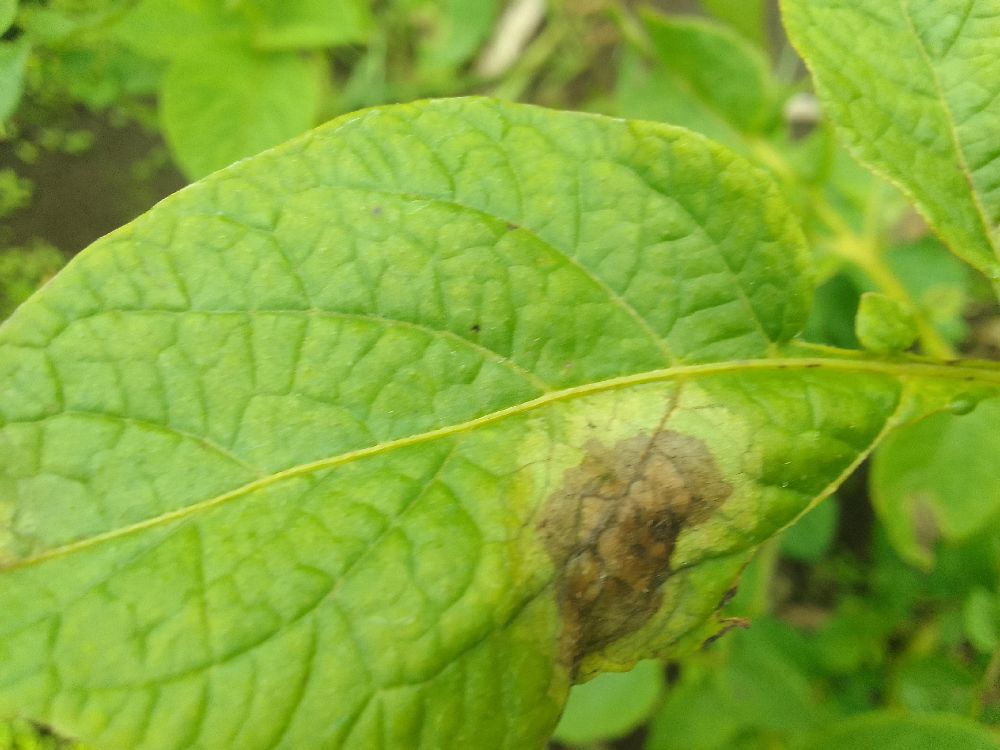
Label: Late blight